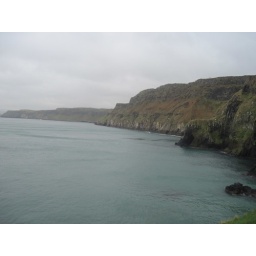
Tuesday, April 5 in Northern Ireland. County Antrim, Bushmill's Distillery, the Giant's Causeway and the coast of Northern Ireland by bus